Guðjón Arnar Kristjánsson

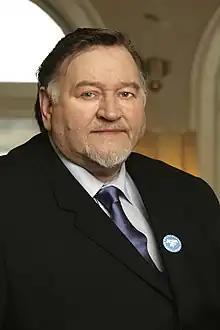

Guðjón Arnar Kristjánsson (5 July 1944 – 17 March 2018) was an Icelandic politician and chairman of the Liberal Party (Frjálslyndi flokkurinn) from 2003 to 2009. He served as the captain of fishing vessels in the years from 1967 to 1997. He was an active member of the Independence Party and attended meetings of Althingi 8 times in 1991–1995. In 1999 he joined Sverrir Hermannsson and formed the Liberal Party. He was a member of Althingi from 1999 to 2009.